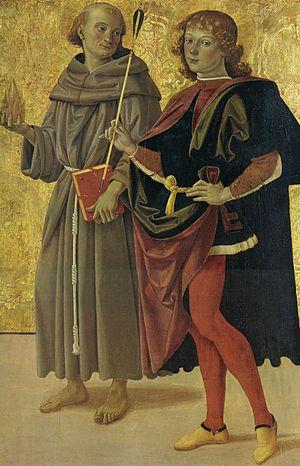
Sainte Camilla Battista da Varano, née le 9 avril 1458 et décédée le 31 mai 1524 à Varano, dans les Marches, est une religieuse de l'ordre des clarisses. Elle a laissé une œuvre mystique, centrée sur la Passion du Christ et influencée par l'humanisme de la Renaissance italienne.